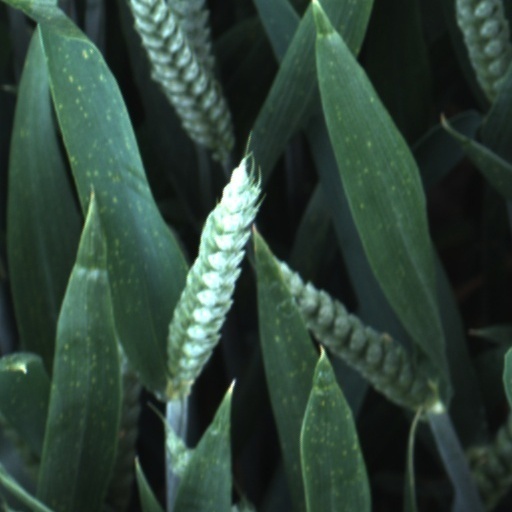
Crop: wheat